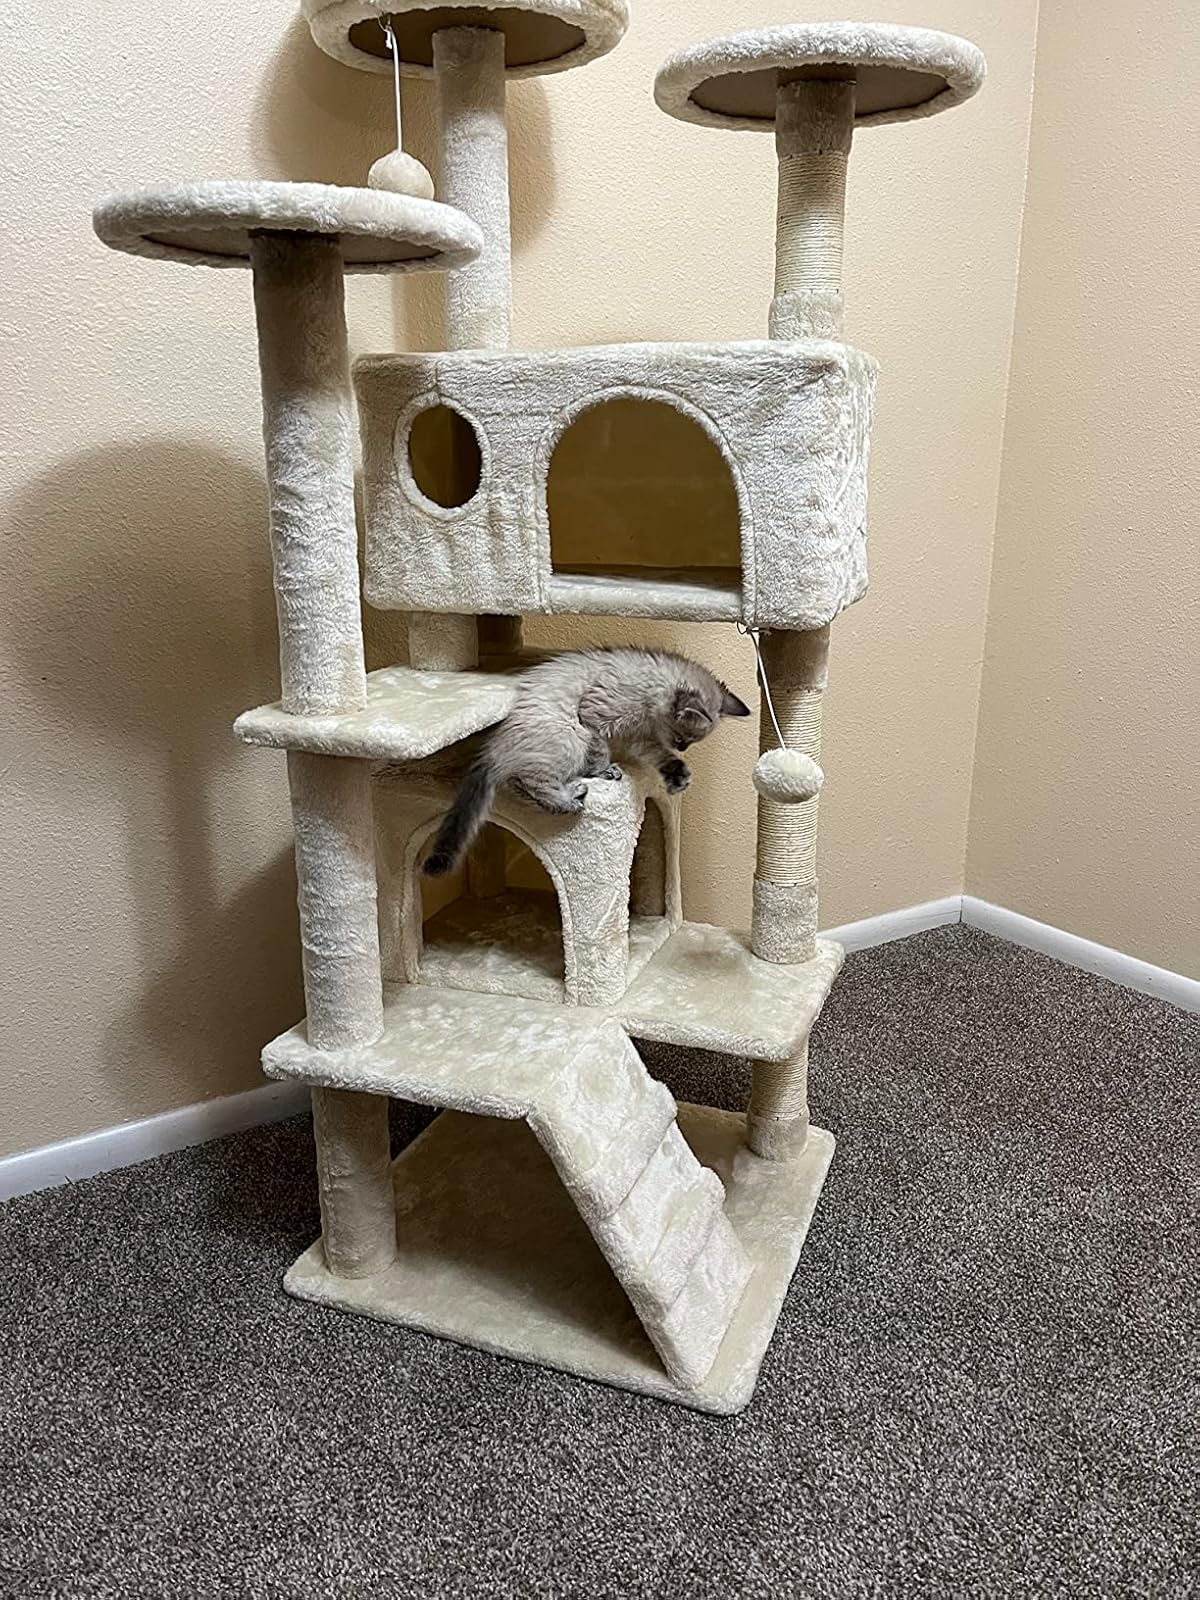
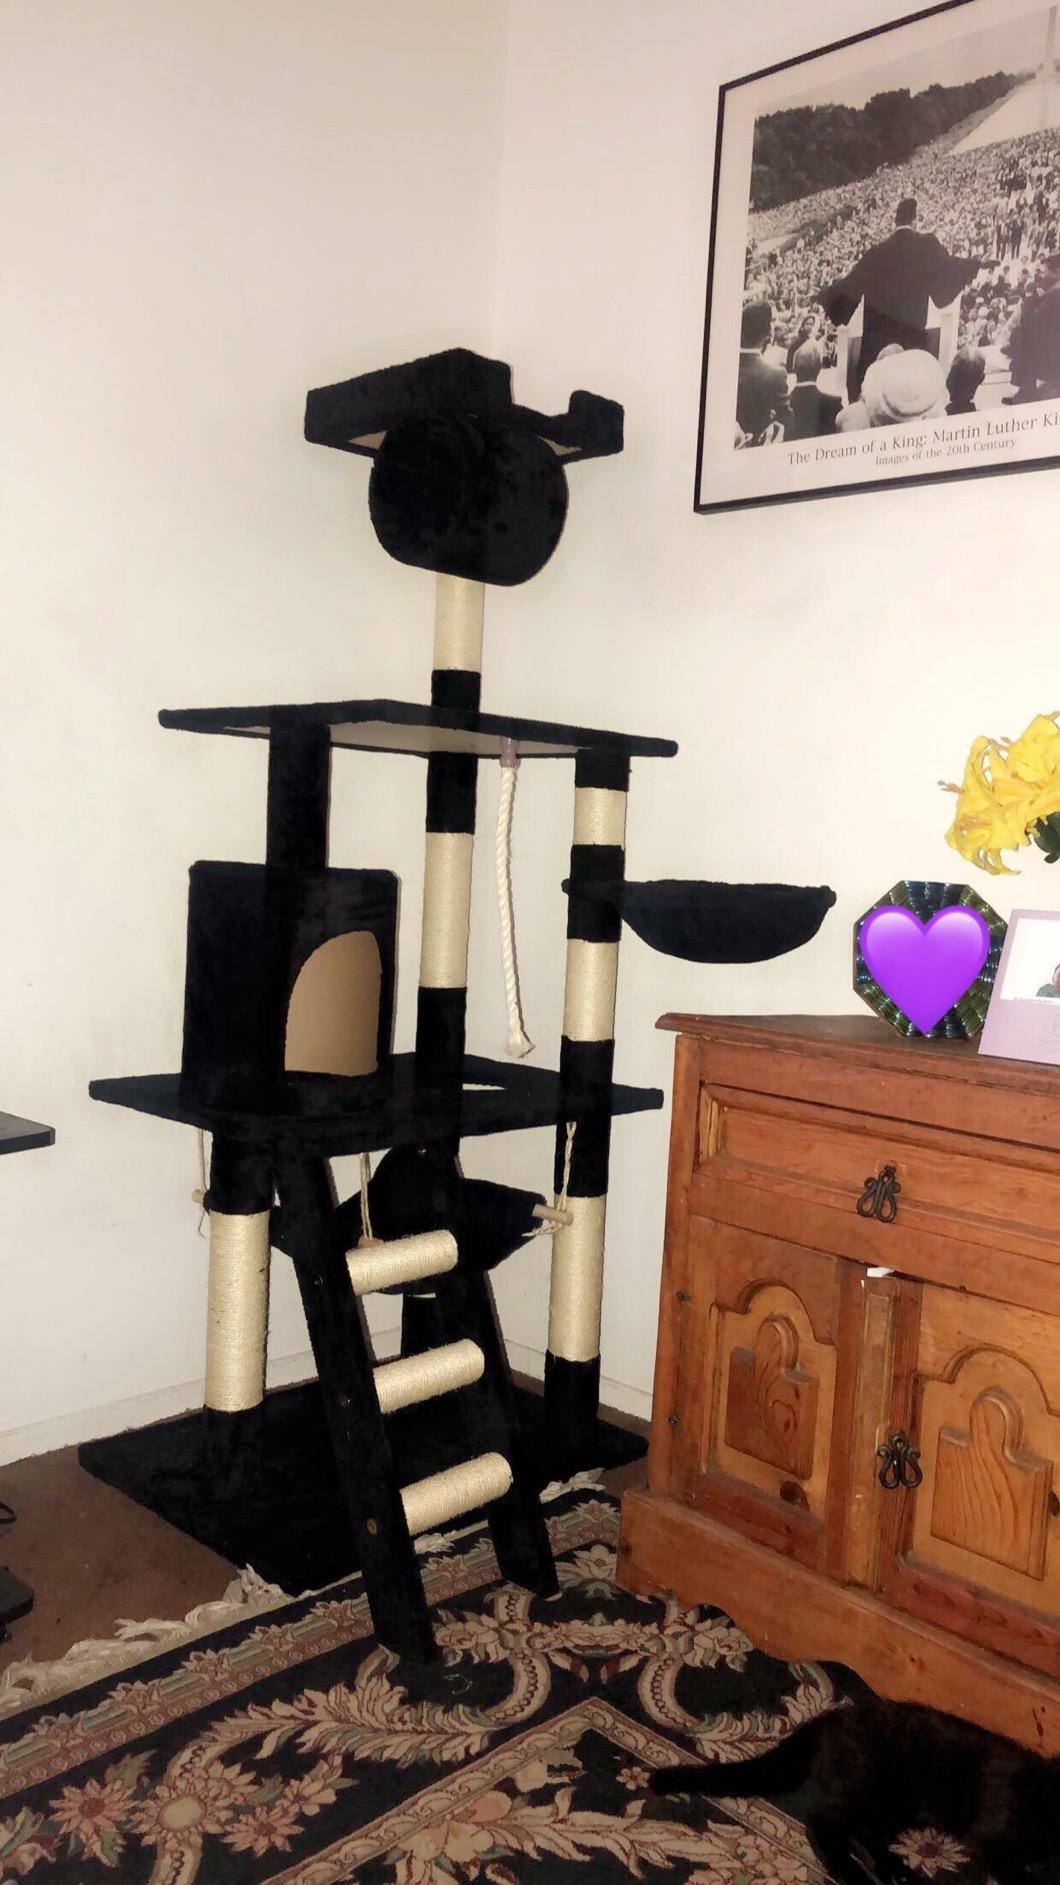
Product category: items_cat tree
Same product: no